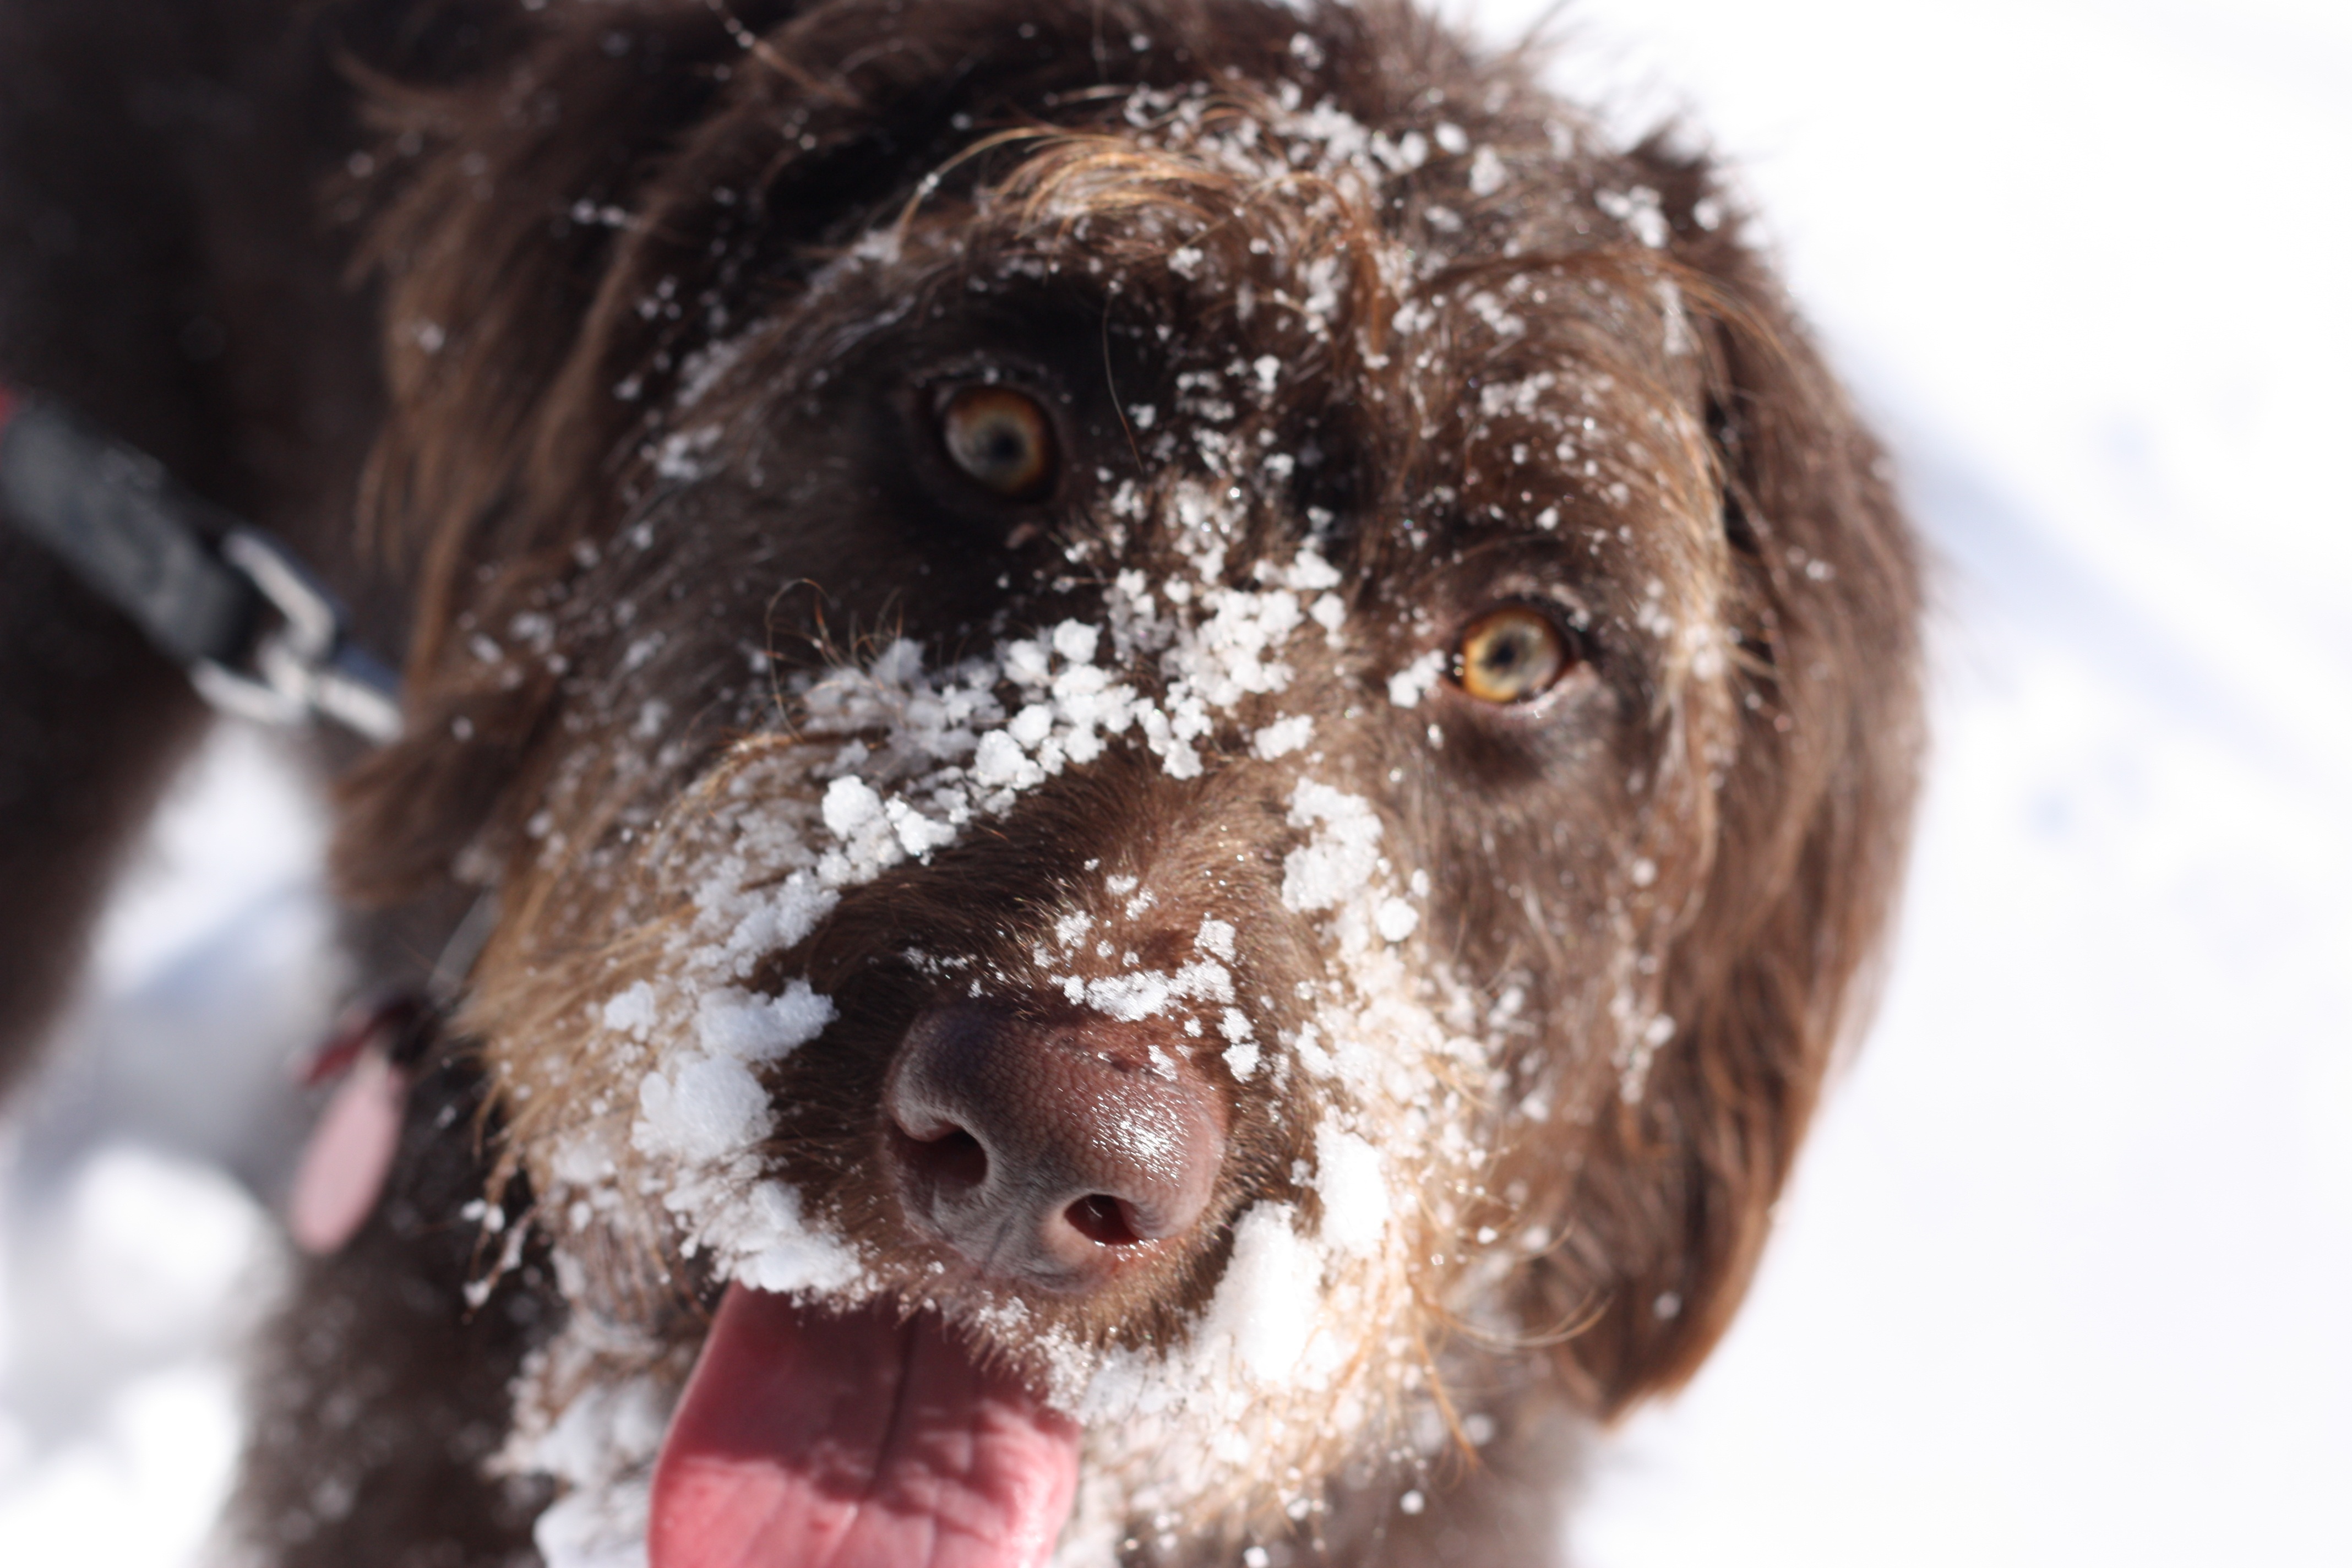
nature, snow, cold, winter, white, frost, puppy, dog, animal, cute, canine, pet, young, mammal, friend, playful, close up, nose, fun, snout, head, vertebrate, funny, domestic, adorable, labrador, retriever, breed, doggy, pedigree, dog like mammal